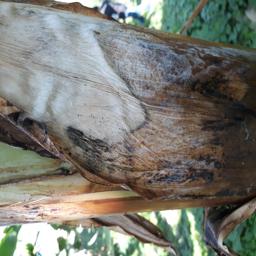
Label: BACTERIAL SOFT ROT